General Dynamics F-16 Fighting Falcon

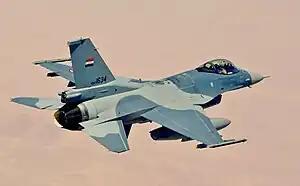
Iraqi Air Force F-16C

During the Soviet–Afghan War, Pakistan Air Force (PAF) F-16As shot down between 20 and 30 Soviet and Afghan warplanes; the political situation however resulted in PAF officially recognizing only 9 kills which were made inside Pakistani airspace. From May 1986 to January 1989, PAF F-16s from the Tail Choppers and Griffin squadrons using mostly AIM-9 Sidewinder missiles, shot down four Afghan Su-22s, two MiG-23s, one Su-25, and one An-26. Most of these kills were by missiles, but at least one, a Su-22, was destroyed by cannon fire. One F-16 was lost in these battles. The downed F-16 was likely hit accidentally by the other F-16.